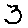
Label: 3